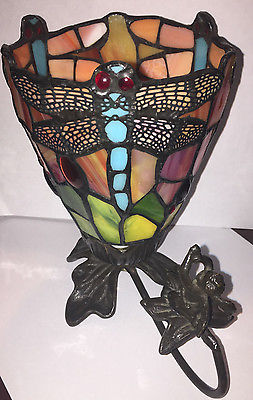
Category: lamp